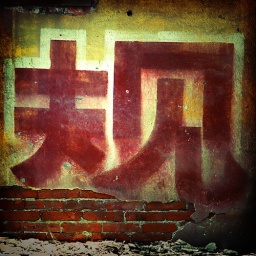
Remains of a political slogan on the plaster wall of a dilapidated building in Rongshui, Guangxi, China.